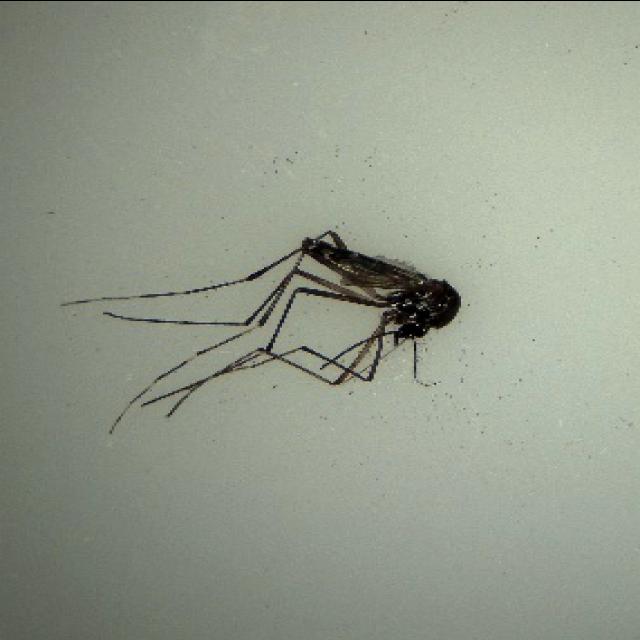
Species: aedes_albopictus